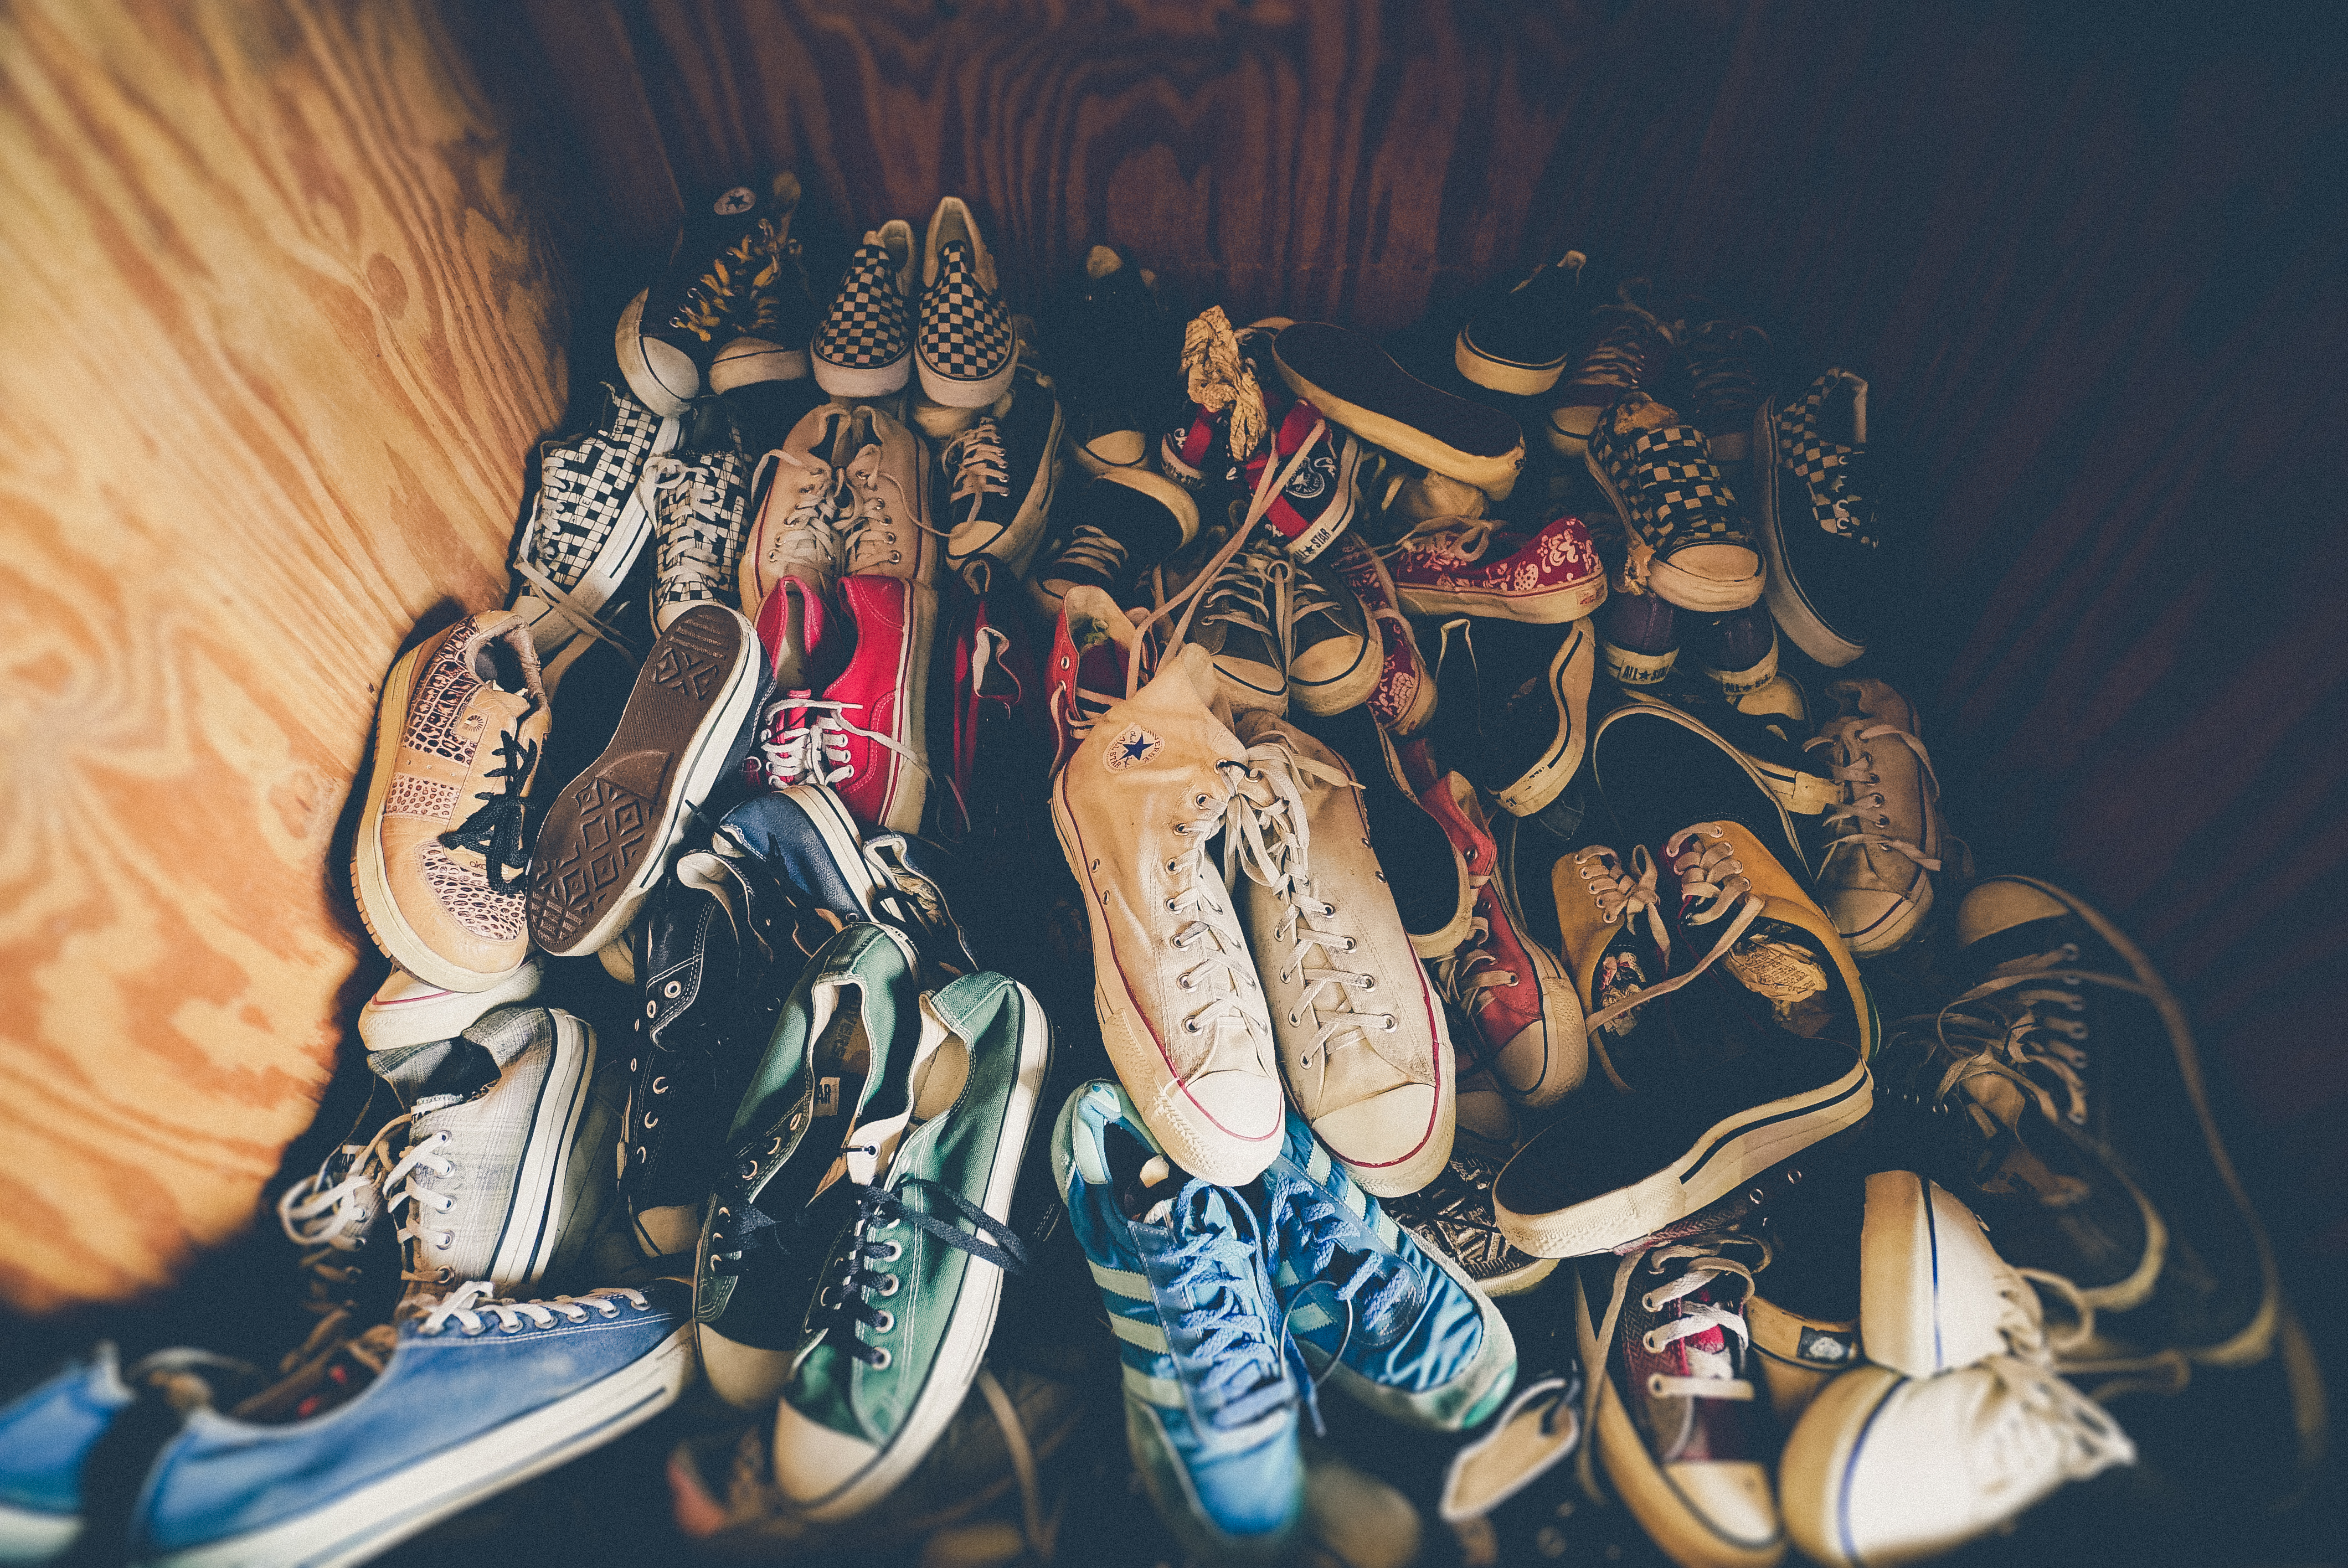
shoes, art, illustration, sneakers, converse, footwear, vans